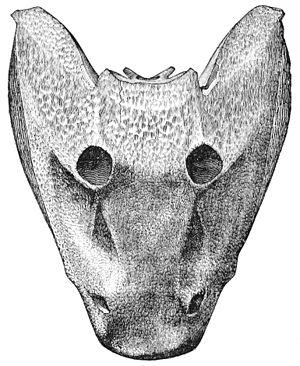
Les temnospondyles ou Temnospondyli forment un taxon éteint regroupant un nombre important et extrêmement varié de tétrapodes de quelques centimètres à près de sept mètres de longueur qui ont prospéré dans le monde entier pendant environ 280 millions d'années, du Carbonifère jusqu'au milieu du Crétacé, avec une grande diversification au Permien et au Trias. Leurs fossiles ont été trouvés sur tous les continents. Ils se sont adaptés à un large éventail d'habitats, notamment en eau douce, sur terre et même dans les milieux marins côtiers.